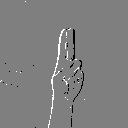
ASL letter: u